Canada Goose (clothing)

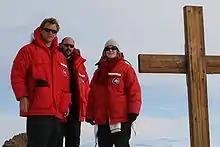
Members of the United States Antarctic Program in Canada Goose parkas at Observation Hill in Antarctica

In December 2013, Boston-based private equity firm Bain Capital acquired a 70 per cent equity stake in Canada Goose at a $250 million valuation. The deal included a commitment to keep manufacturing in Canada. At the time, the company had grown to approximately 1,000 employees and had recently opened new manufacturing plants in Toronto and Winnipeg. In December 2014, Canada Goose opened a showroom and sales office in New York City. From 2001 to 2014, the company's sales revenue had grown from $3 million to $200 million.